Mathew Tait

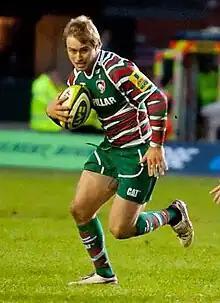

Mathew James Murray Tait (born 6 February 1986) is a retired English rugby union player who gained 38 caps for between 2005–2010, including starting in the 2007 Rugby World Cup Final; and played 279 club games for Newcastle Falcons, Sale Sharks and Leicester Tigers between 2004 and 2018. He was considered a utility back regularly playing at centre, fullback or wing. Tait made his Newcastle debut in 2004 and made his England debut at 18 years old in 2005, at the time the second youngest England player selected since the Second World War. He played 87 times for Newcastle before joining Sale in 2008 where he played 49 times. Tait joined Leicester in 2011 and made 143 appearances between his 2011 debut and retirement. While at Leicester Tait started the 2013 Premiership Rugby Final which Leicester won as well as the 2017 Anglo-Welsh Cup Final, which Leicester also won. His final game was on 5 May 2018 against former club Sale.